Goodness Gracious Me (TV series)

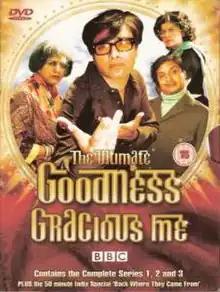
DVD cover

Goodness Gracious Me is a BBC sketch comedy show originally aired on BBC Radio 4 from 1996 to 1998 and later on BBC Two from 1998 to 2001. The ensemble cast were four British Indian actors, Sanjeev Bhaskar, Kulvinder Ghir, Meera Syal and Nina Wadia. The show explored British Asian culture, and the conflict and integration between traditional Indian culture and modern British life. Some sketches reversed the roles to view the British from an Indian perspective, and others poked fun at Indian and Asian stereotypes. In the television series, most of the white characters were played by Dave Lamb and Fiona Allen; in the radio series those parts were played by the cast themselves. Some of the white characters were also played by Amanda Holden and Emma Kennedy.